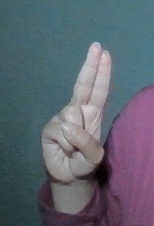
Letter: taa